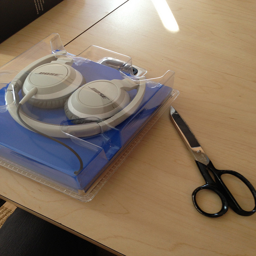
A pair of headphones sitting on a wooden desk next to a pair of scissors.
A pair of headphones in a package on a table.
A pair of packaged white headphones beside a pair of scissors.
On the table is packaged headphones and scissors
Scissors lying next to unopened package of headphones on table.